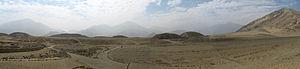
La ville sacrée de Caral-Supe ou Caral-Chupacigarro, est un site archéologique antique situé dans le désert à 23 km de la côte du Pérou, dans la vallée de Supe, région de Lima, province de Barranca, à 140 km au nord-nord-ouest de Lima, est le vestige de la plus ancienne cité d'Amérique connue à ce jour.